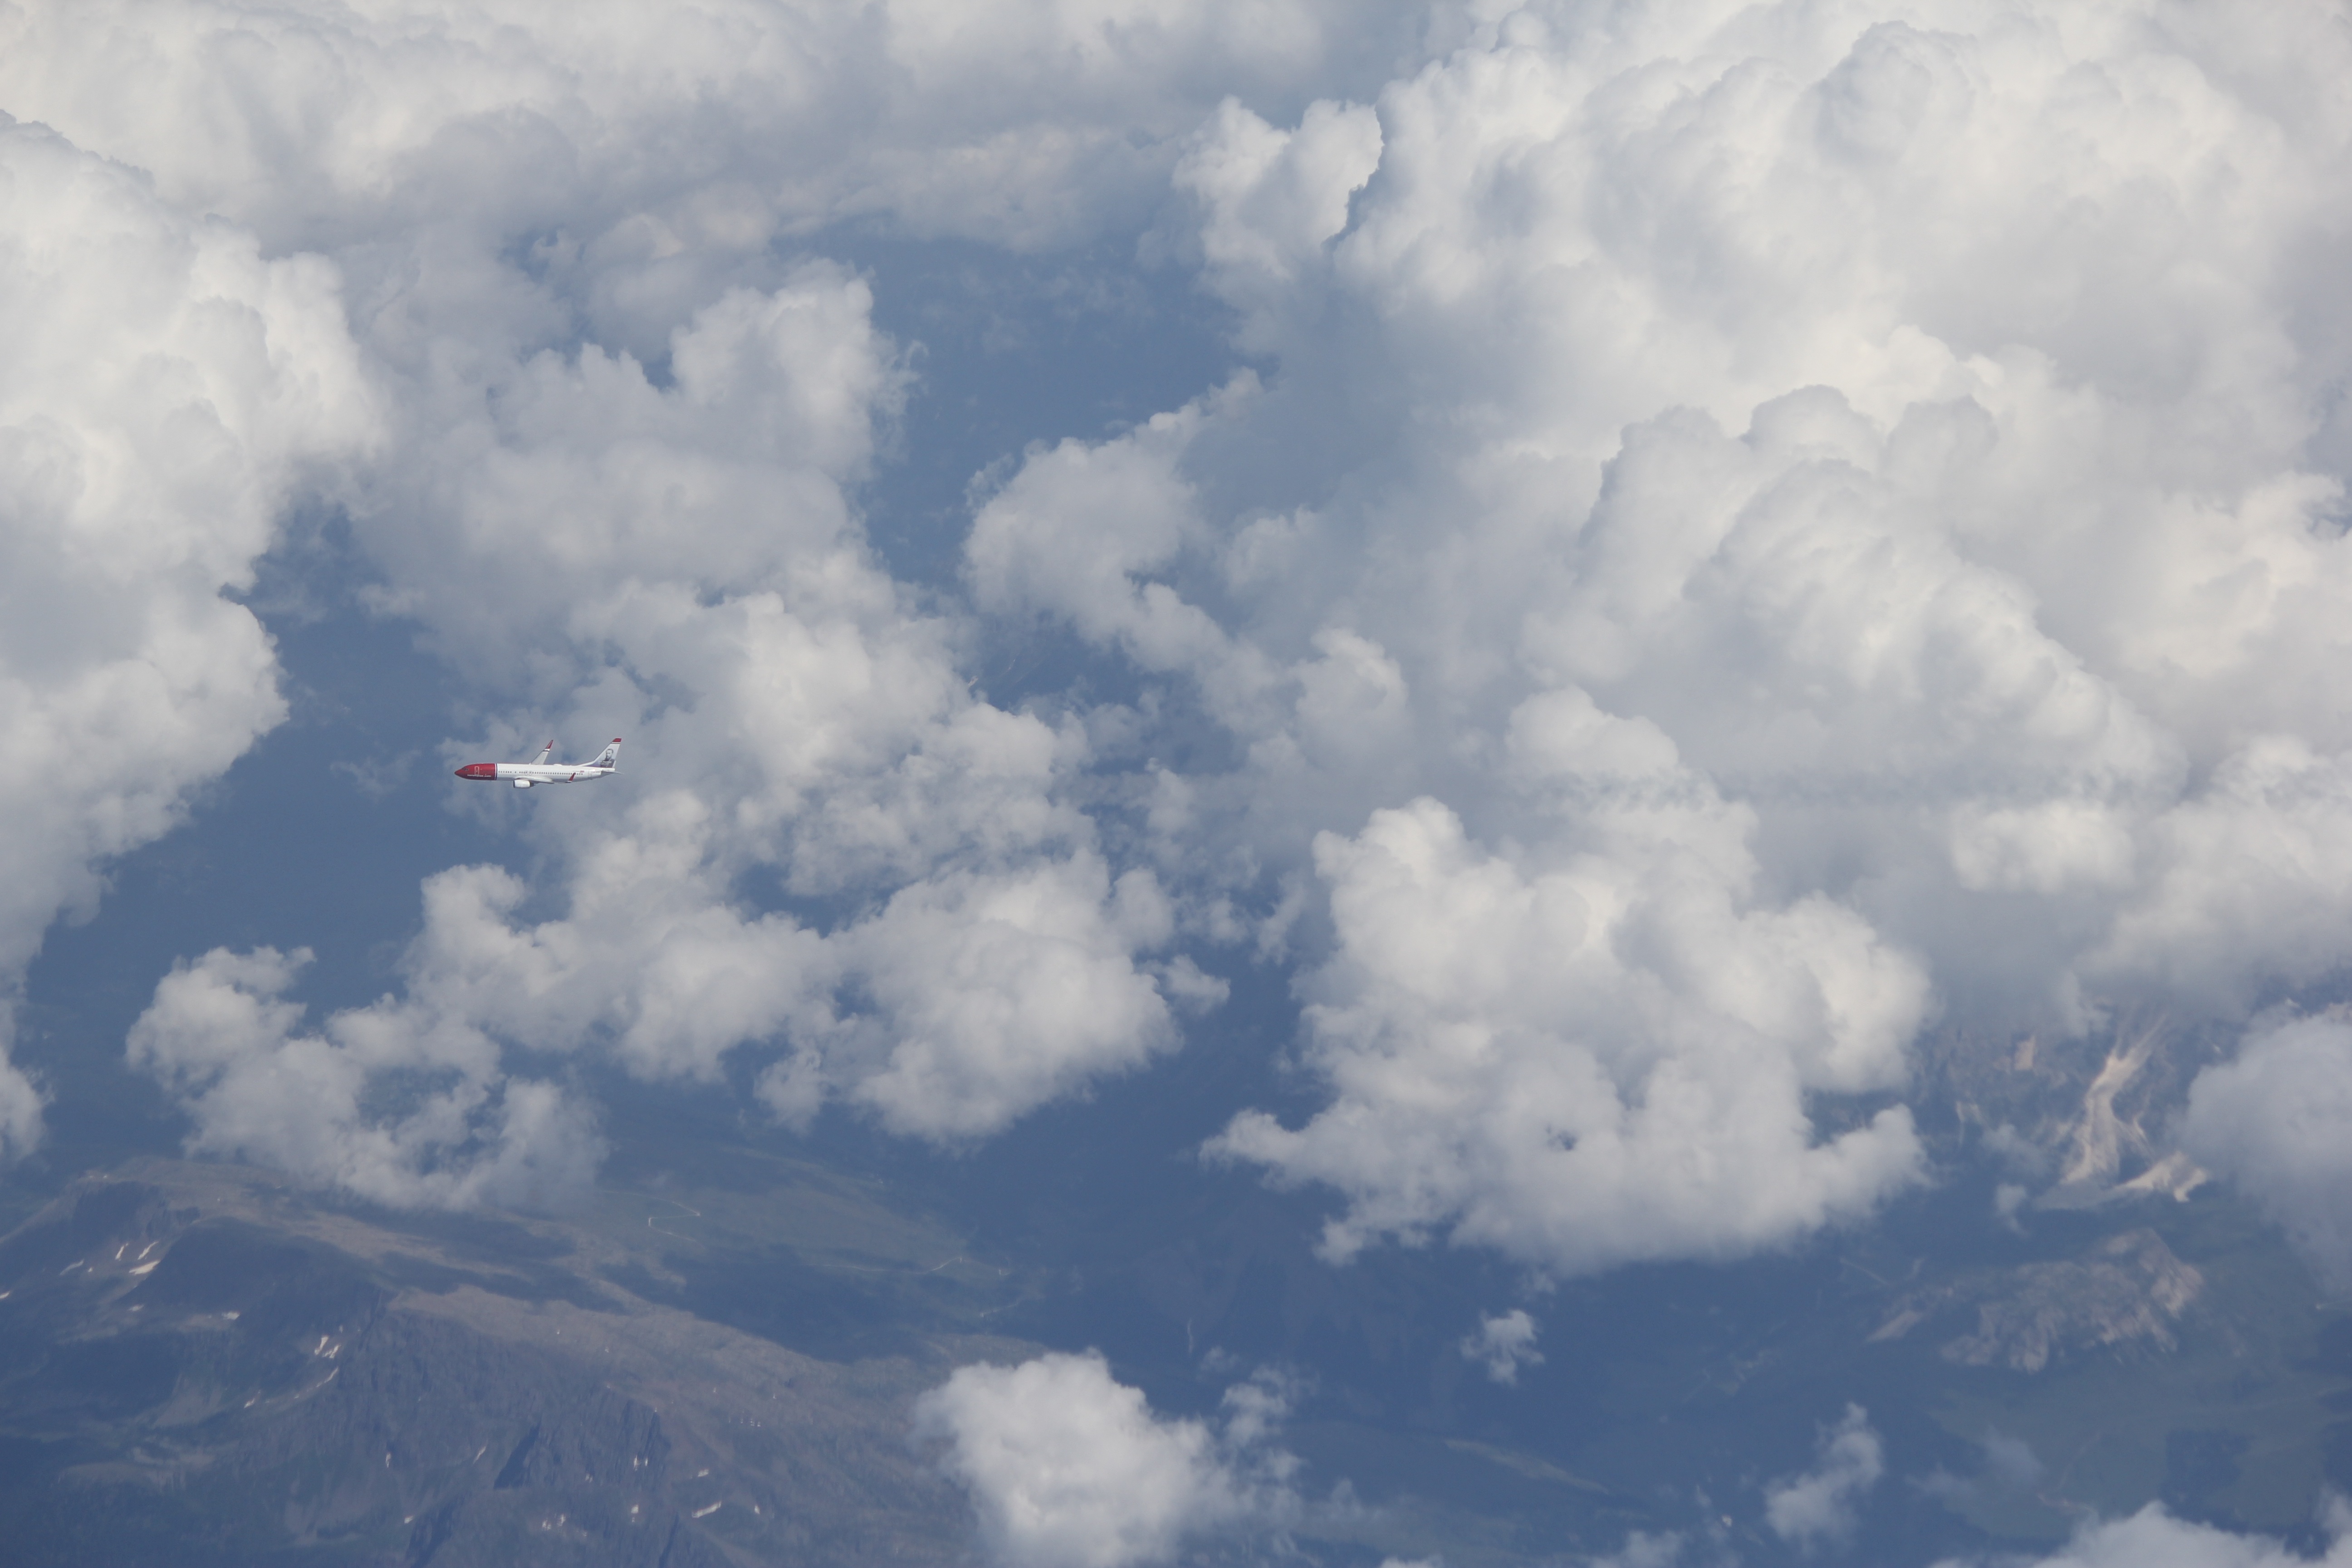
cloud, sky, atmosphere, plane, cumulus, holiday, clouds, mountains, meteorological phenomenon, atmosphere of earth, geological phenomenon